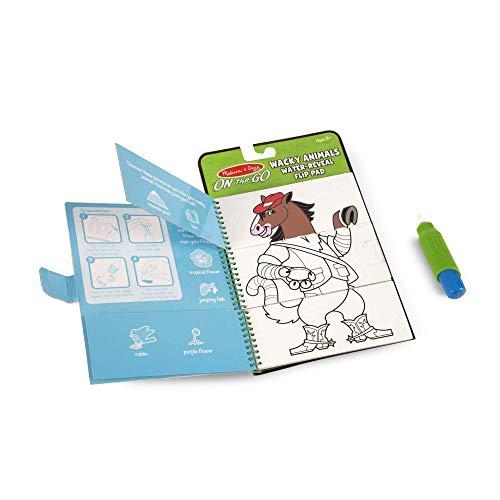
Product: Melissa & Doug Water Wow! Water-Reveal Travel Activity Pad 3-Pack - Flip Pad, Colors-Shapes, Mazes
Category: Toys & Games | Arts & Crafts | Craft Kits | Paint with Water Kits
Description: Set of 3 water-reveal color-with-water pads colors and shapes, mazes, and wacky animal flip pad.
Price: $12.30
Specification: ProductDimensions:7x2.4x10inches|ItemWeight:1.2pounds|ShippingWeight:1.2pounds(Viewshippingratesandpolicies)|DomesticShipping:ItemcanbeshippedwithinU.S.|InternationalShipping:ThisitemcanbeshippedtoselectcountriesoutsideoftheU.S.LearnMore|ASIN:B077D7PBVF|Itemmodelnumber:93645|Manufacturerrecommendedage:36months-6years